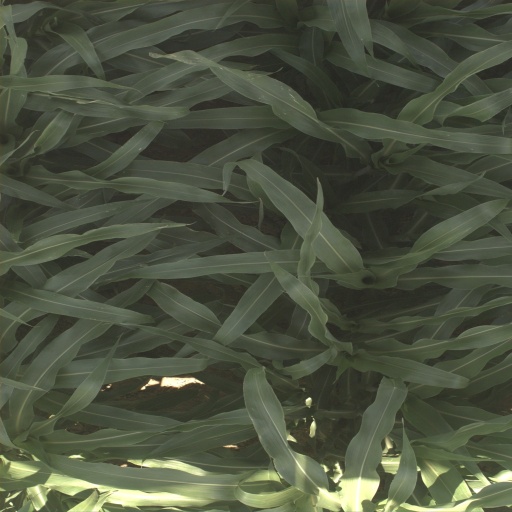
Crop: sorghum